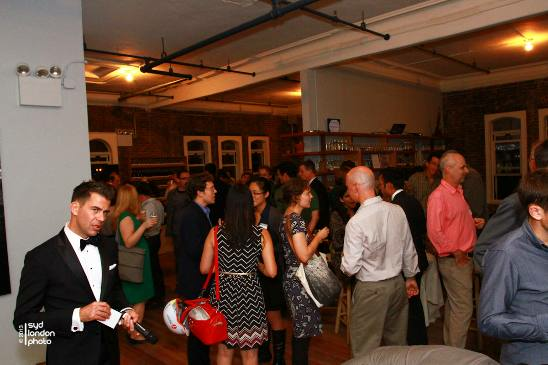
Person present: Yes